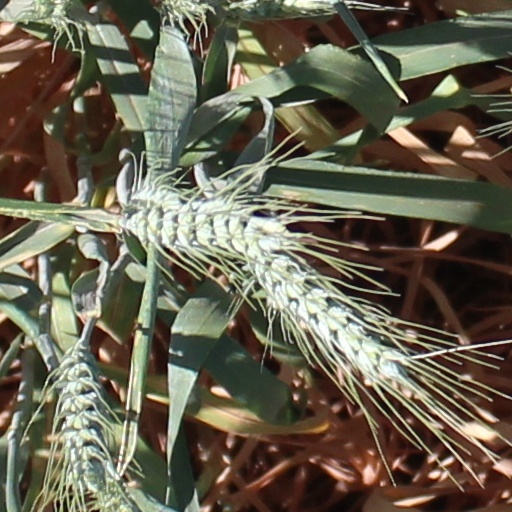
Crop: wheat